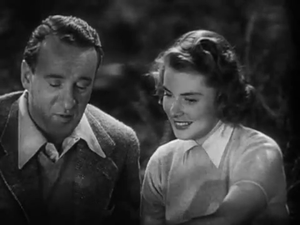
La Proie du mort est un film américain réalisé par W. S. Van Dyke, Robert B. Sinclair et Richard Thorpe, sorti en 1941.